Question: Please indicate a possible affordance area of scissors that can be used for holding
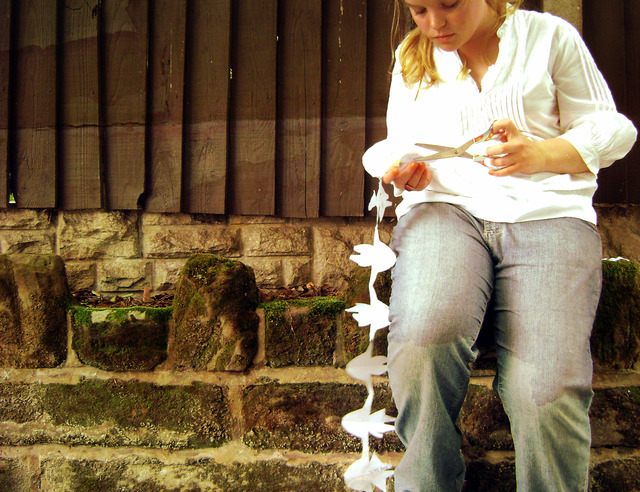
Answer: [488.5, 111.5, 520.5, 182.5]